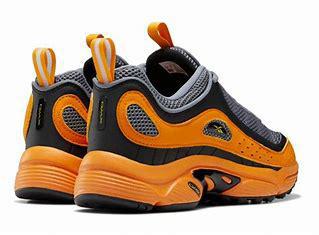
Brand: Reebok
Model: Daytona DMX Ii